Kannada literature

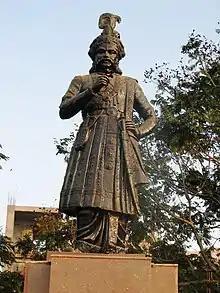
King Krishnadevaraya, patron of Kannada literature

The 14th century saw major upheavals in geo-politics of southern India with Muslim empires invading from the north. The Vijayanagara Empire stood as a bulwark against these invasions and created an atmosphere conducive to the development of the fine arts.